2016 Berlin truck attack

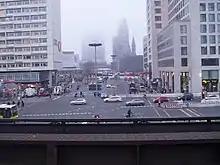
Hardenbergstrasse the day after; street taken by the truck straight into the Christmas market.

On the evening of 19 December, police arrested a suspect, believed to have driven the truck during the attack, near the Berlin Victory Column. He had aroused suspicion by running away from the scene of the attack out of fear that he would be considered a suspect. The arrested man, initially identified only as Naved B. (later said to be Naved Baloch by the British newspaper "The Guardian"), denied involvement and was later identified as a 23-year-old asylum seeker from Turbat, Pakistan. The Berlin SEK police tactical unit stormed the hangar at the former Berlin Tempelhof Airport, which is used as a refugee camp, where the arrested man lived with six others in a room. His mobile phone was seized and analyzed. Police sources later suggested that they might have arrested "the wrong man" because the individual in custody did not carry gunshot residue or any marks that would indicate that he had been in a fight. Furthermore, forensic tests did not indicate that the suspect was inside the cab of the truck. Police therefore believed that the attacker might still be at large.